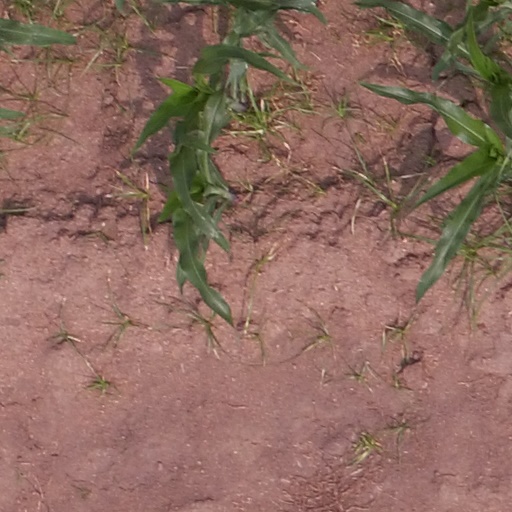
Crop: maize; corn